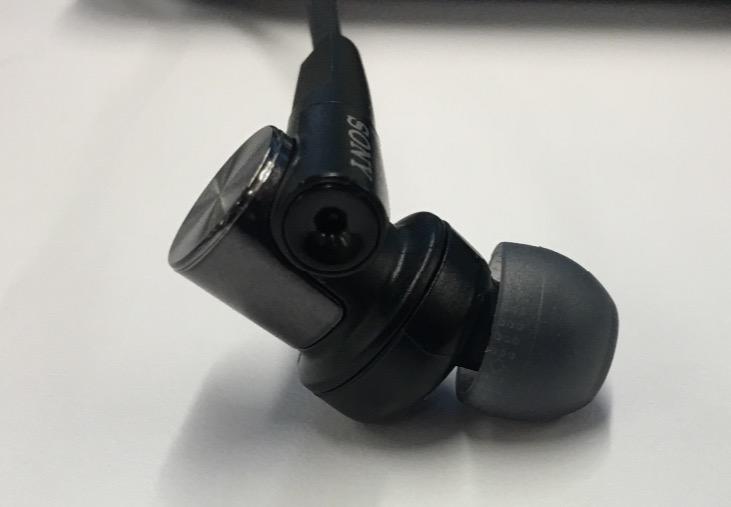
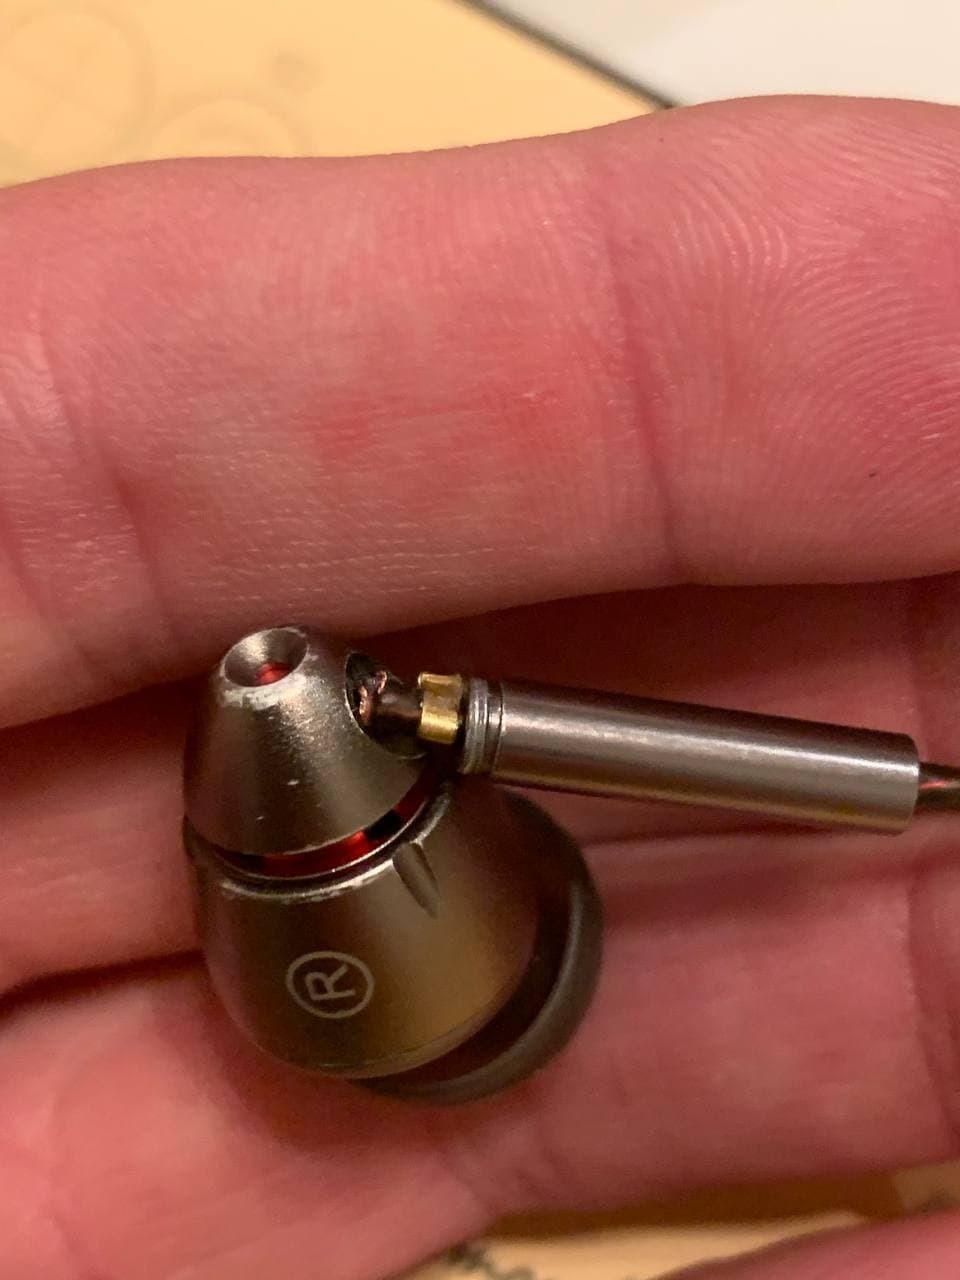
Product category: headphones
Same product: no